Thomas de Rossy

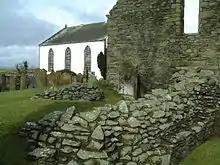
Remains of the Priory Nave at Whithorn, the seat ("cathedra") for the bishopric of Galloway.

Thomas was the first and only Franciscan to become bishop of a Scottish diocese. Records of the day-to-day activities of Thomas as Bishop of Galloway, however, are thin. One charter survives, dated 16 July 1381, confirming a grant of the church of Buittle to Sweetheart Abbey. The charter was issued at Kirkchrist in Twynholm parish, and was confirmed by the (Avignon) Pope on 18 October when Rossy himself was present at the papal court. On 31 December, he presented to Pope Clement VII a roll of petitions — a series of requests — all of which were granted.